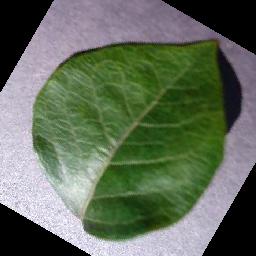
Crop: blueberry
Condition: healthy